Question: Please indicate a possible affordance area of the book that can be used for holding
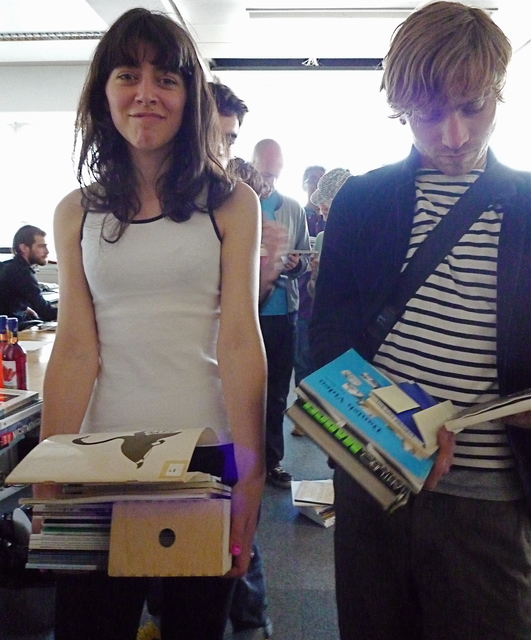
Answer: [269.009, 346.667, 444.447, 516.491]